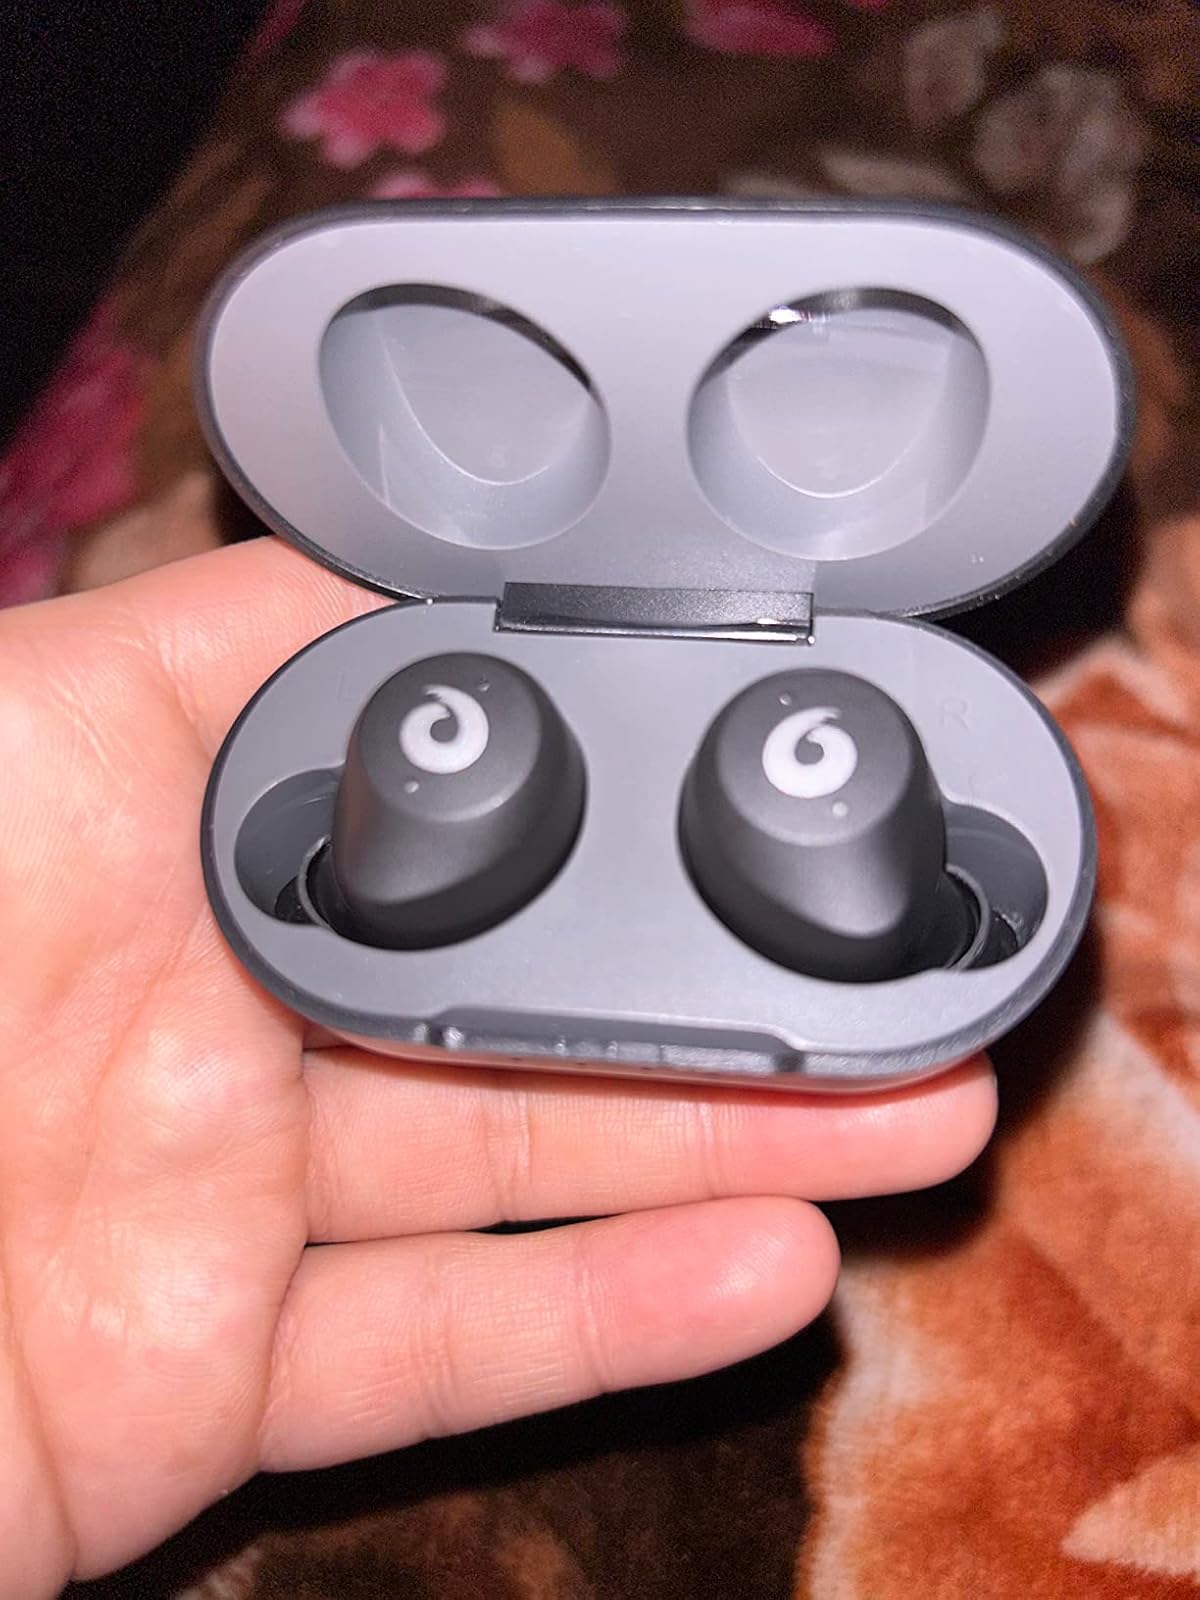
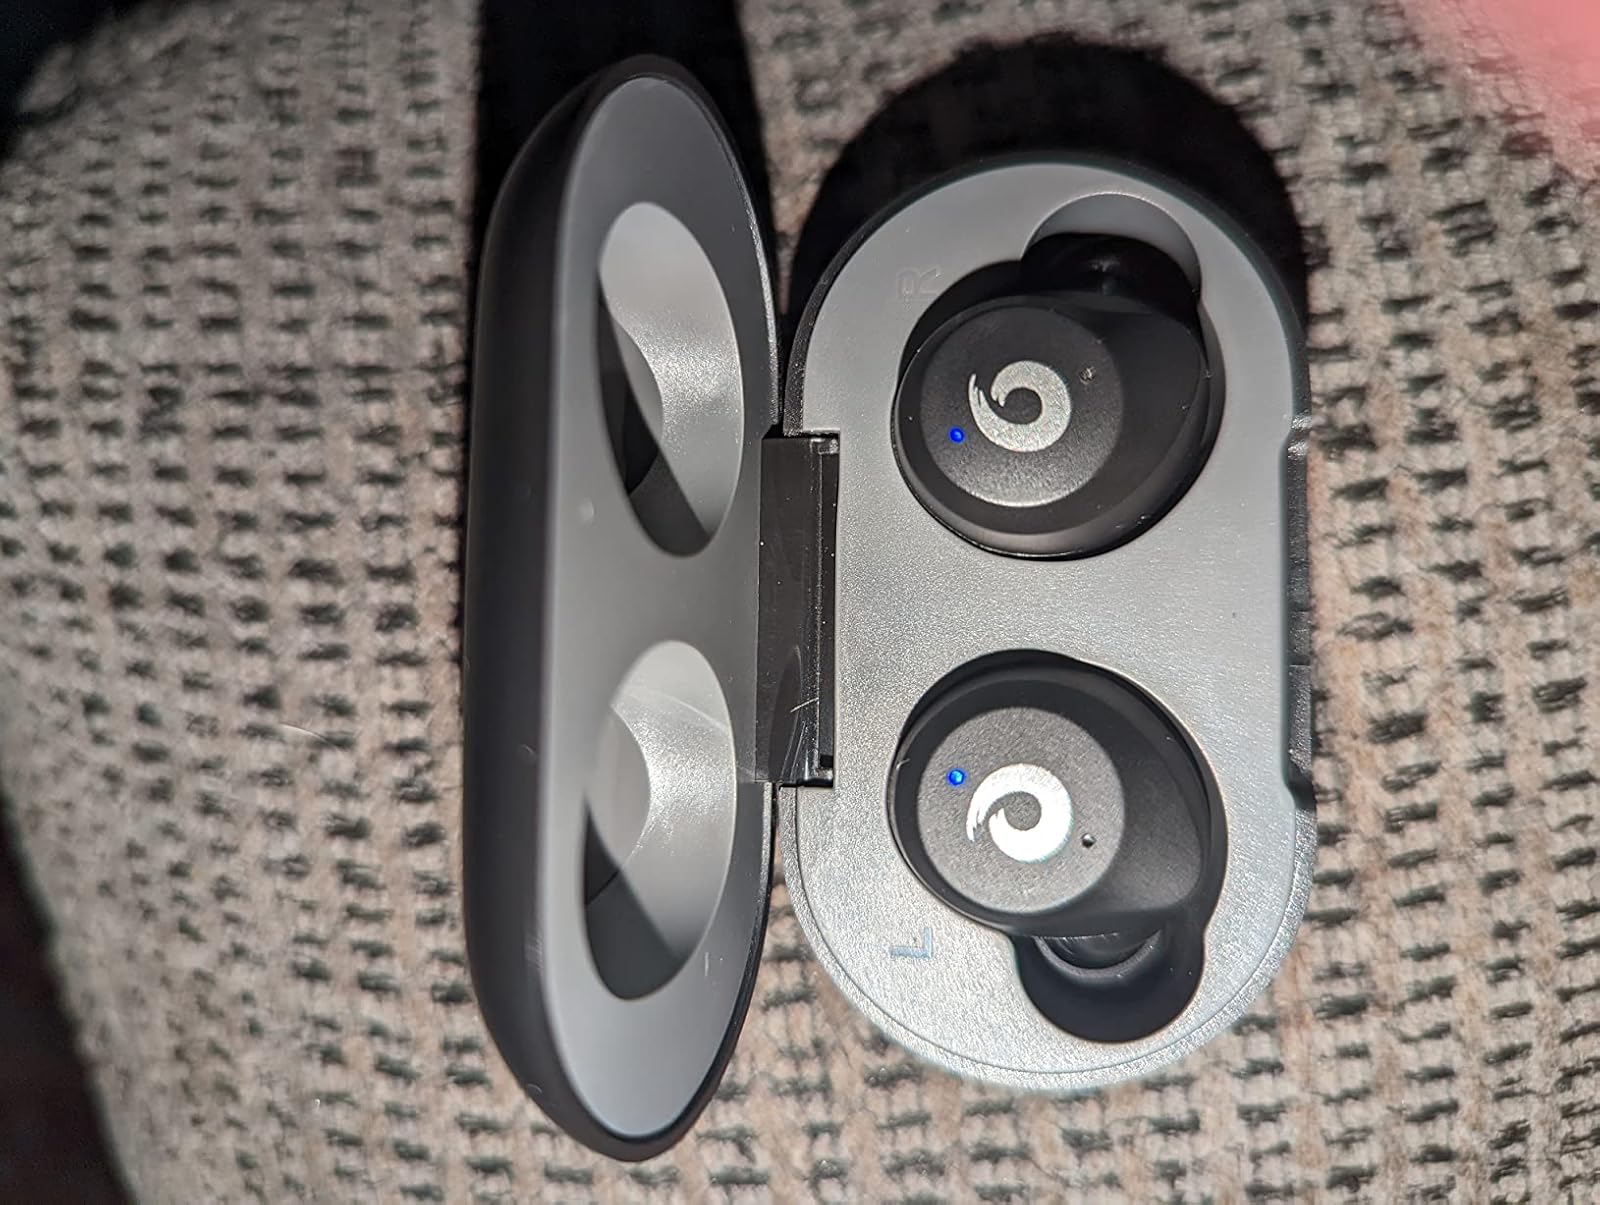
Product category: earbuds
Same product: yes